Drew Dollar

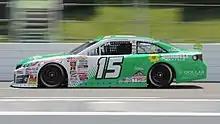
Dollar at Pocono Raceway in 2021

In 2021, Dollar returned to Venturini, but was reduced down to a part-time schedule in the No. 15 with former Bill McAnally Racing ARCA West Series driver Gracie Trotter, and was given 11 races in the big ARCA Series, plus one additional race in both the East Series (at Dover) and West Series (at Phoenix in November). On January 28, 2021, it was announced that Dollar would run a part-time schedule in the NASCAR Camping World Truck Series in the No. 51 for Kyle Busch Motorsports, another team that is part of the Toyota development pipeline. His eight race schedule begins with the season-opener at Daytona.